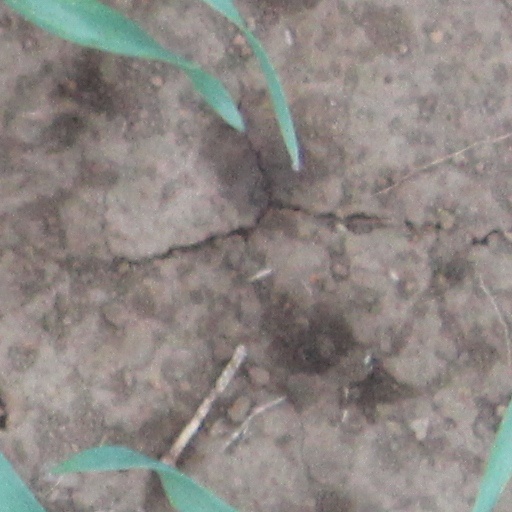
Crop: wheat